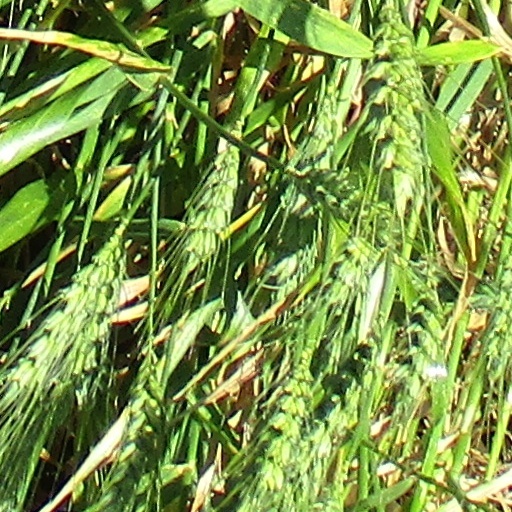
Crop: wheat